La Vega G. Kinne

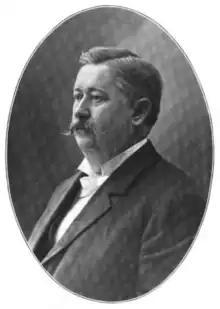

La Vega G. Kinne (November 5, 1846 – March 15, 1906) was a justice of the Iowa Supreme Court from January 1, 1892, to December 31, 1897, appointed from Tama County.